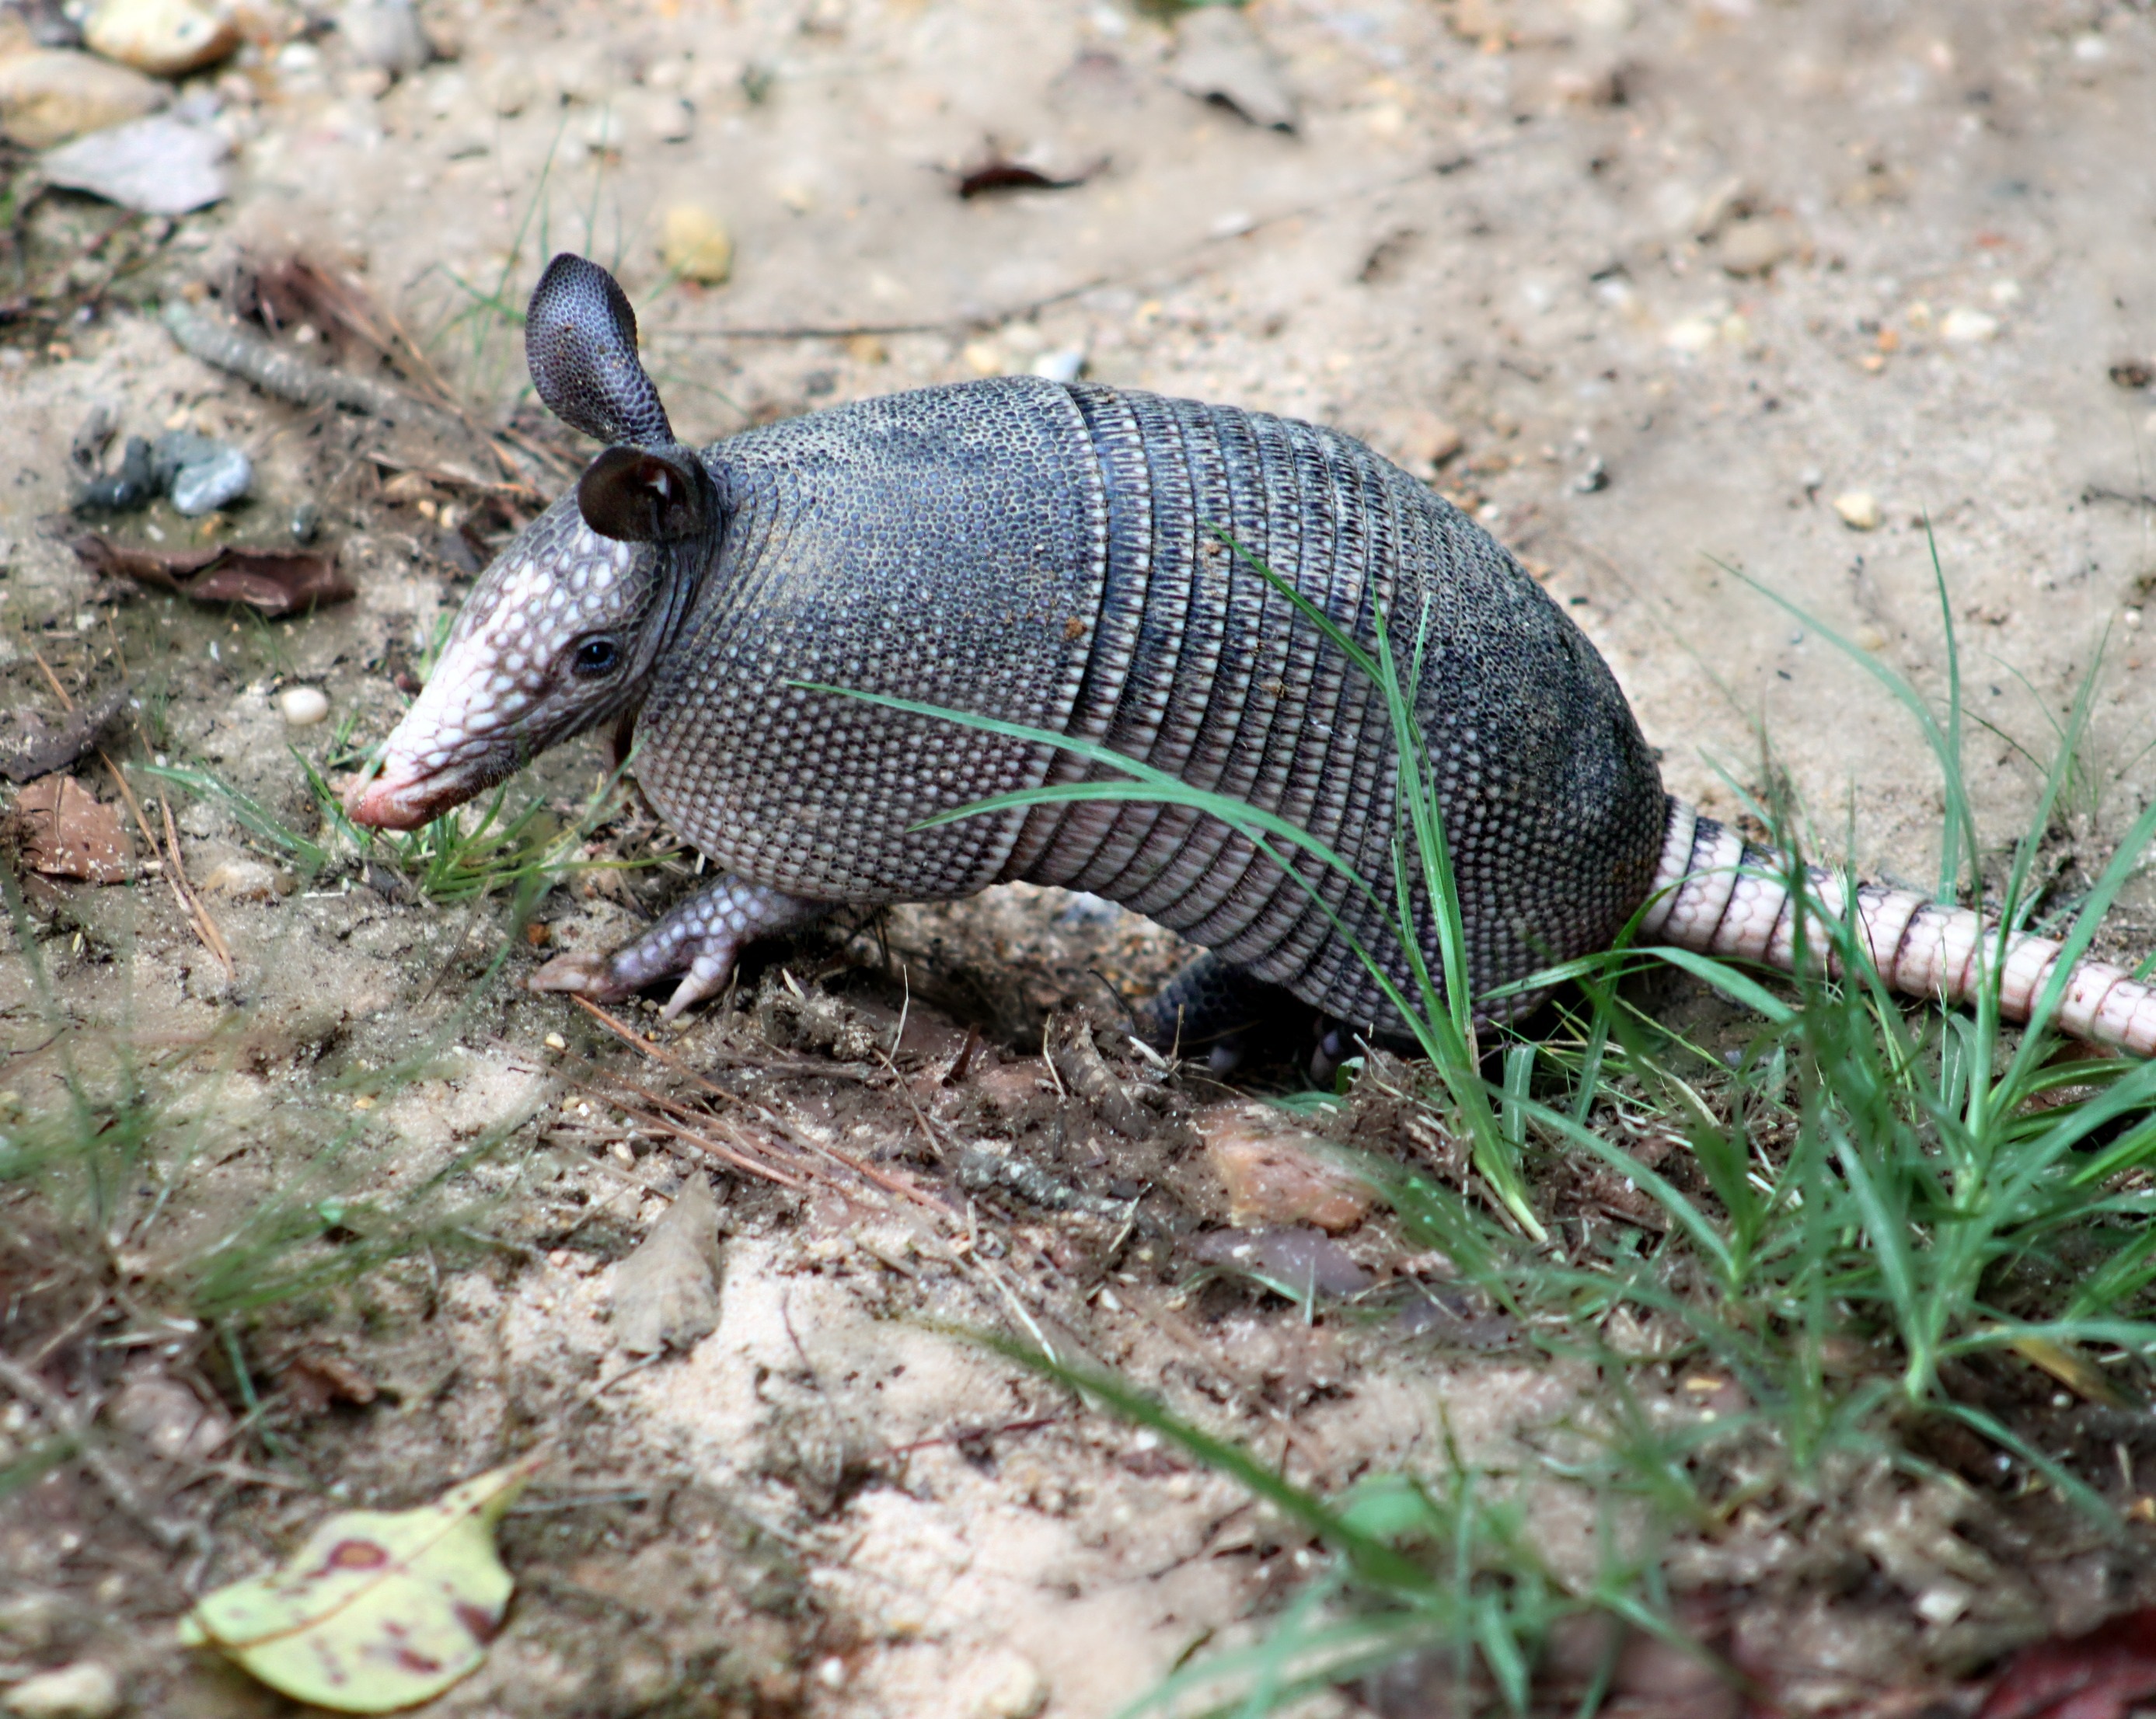
animal, wildlife, zoo, mammal, fauna, vertebrate, armadillo, nine banded armadillo, dasypus novemcinctus, long nosed armadillo, cingulata